Lok-lok

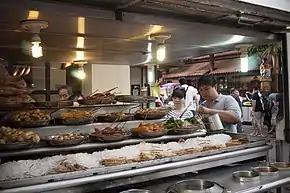
A lok-lok stand in Malacca

Lok-lok is a dish consisting of various steamboat style foods inclusive of meats and vegetables that are served on a skewer in mobile form.